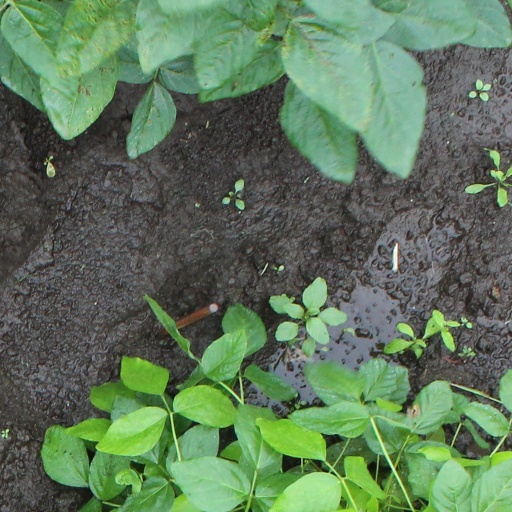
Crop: soybean